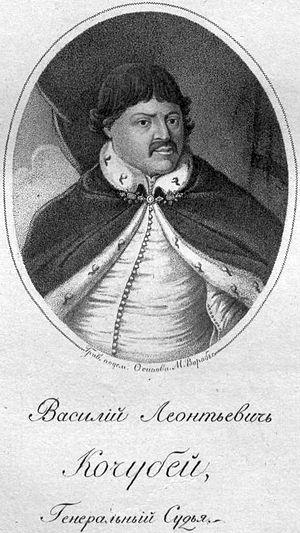
Vassili Leontievitch Kotchoubeï, né en 1640 et exécuté le 26 juillet 1708 à Borchtchagovska, est un homme politique et militaire ukrainien, régent du bureau militaire en 1681, secrétaire général, général de Justice, en 1700, il élevé au rang de stolnik, il prit part aux Campagnes d'Azov.
Matriona Vassilievna Kotchoubeï, née en 1688 à Dikanka et décédée le 20 janvier 1736, est la fille du général Vassili Leontievitch Kotchoubeï. Elle fut follement éprise de l'hetman Ivan Stepanovitch Mazepa.